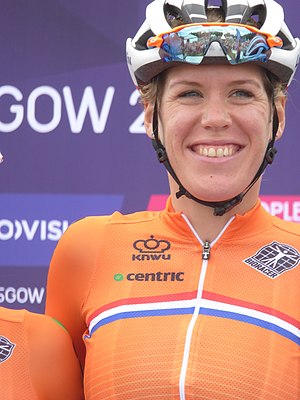
Ellen van Dijk
Eleonora "Ellen" van Dijk er en hollandsk cykelrytter, der kører for Trek-Segafredo Women.